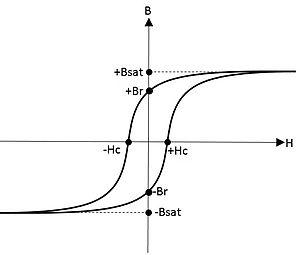
Cycle d'hystérésis d'un matériau ferromagnétique doux
Les matériaux ferromagnétiques durs forment un sous groupe des matériaux ferromagnétiques.